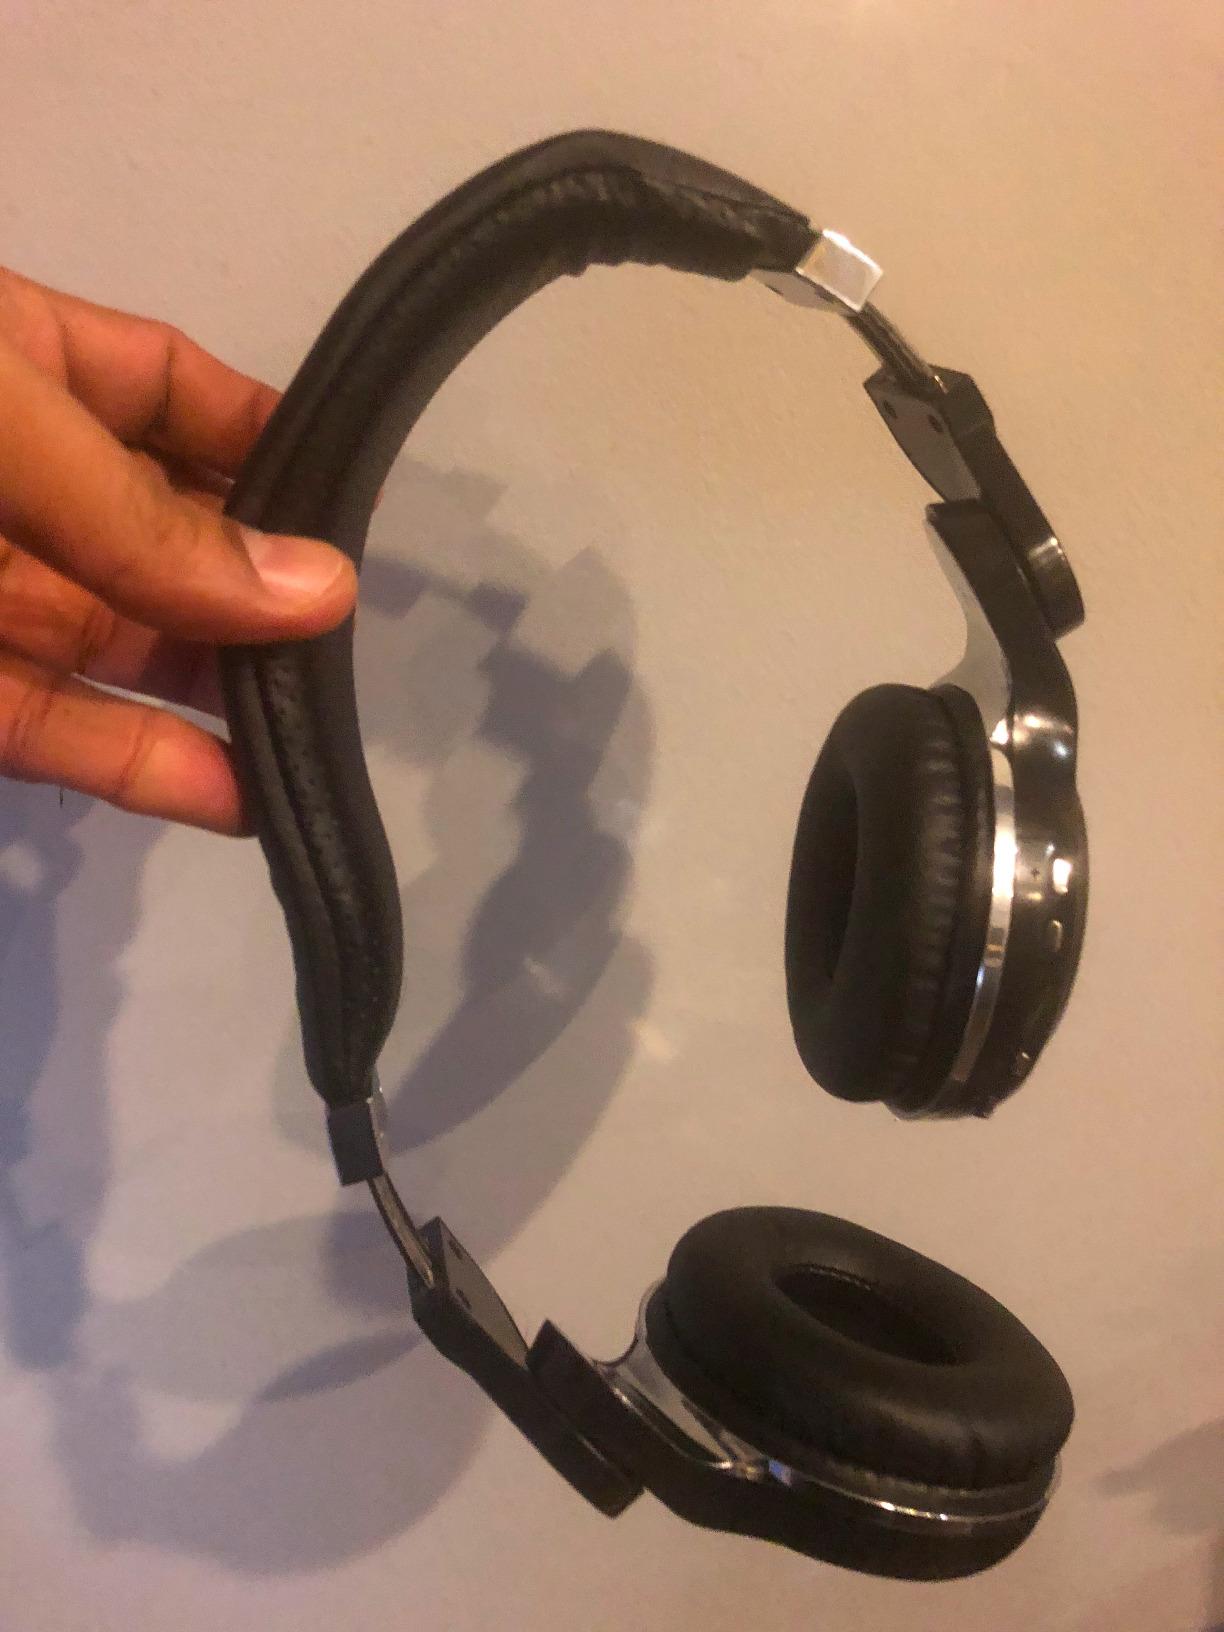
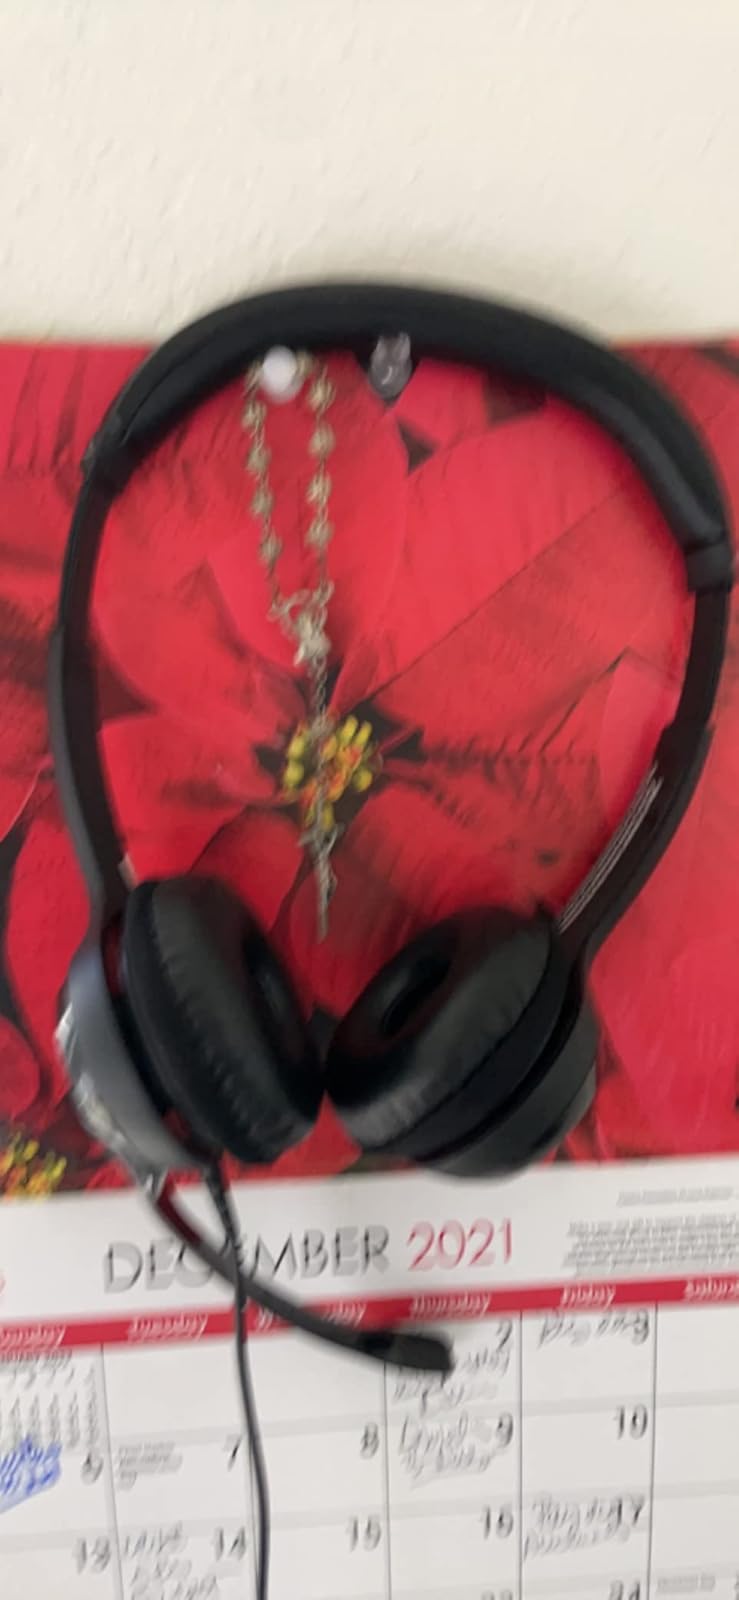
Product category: headphones
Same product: no